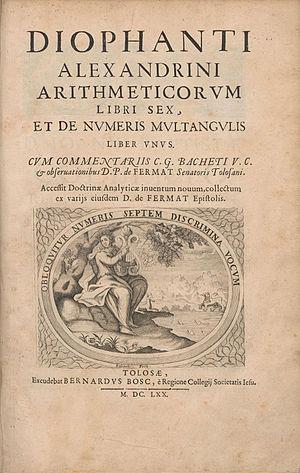
La théorie des équations est un ensemble de travaux ayant pour objectif premier la résolution d’équations polynomiales ou équivalentes. Une telle équation s’écrit de la manière suivante :
Cet article décrit des faits marquants de l'histoire des équations de l'Antiquité à aujourd'hui.
Diophante d'Alexandrie était un mathématicien de langue grecque qui a vécu à Alexandrie entre le Iᵉʳ siècle av. J.-C. et le IVᵉ siècle, peut-être au IIᵉ siècle ou au IIIᵉ siècle. Connu pour ses Arithmétiques, ouvrage dont une partie est aujourd'hui perdue, et où il étudie certaines équations diophantiennes, il est parfois surnommé le « père de l'algèbre ».
Isabella Grigorievna Bachmakova, née en 1921 et morte en 2005, est une historienne des mathématiques russe. Ses thèmes principaux de recherche sont les mathématiques dans la Grèce antique, l'histoire de l'algèbre et la théorie algébrique des nombres. Elle s'est particulièrement intéressée au mathématicien Diophante et ses Arithmétiques. Son approche novatrice, consistant à compléter la lecture algébrique traditionnelle des Arithmétiques à l'aide des outils de la géométrie algébrique, a ouvert la voie à de nouvelles interprétations.
En mathématiques, le théorème des deux carrés de Fermat énonce les conditions pour qu’un nombre entier soit la somme de deux carrés parfaits et précise de combien de façons différentes il peut l’être. Par exemple, selon ce théorème, un nombre premier impair est une somme de deux carrés parfaits si et seulement si le reste de sa division euclidienne par 4 est 1 ; dans ce cas, les carrés sont déterminés de manière unique. On peut le vérifier sur 17 ou 97, qui sont bien tous deux d’une seule façon une somme de deux carrés, alors que des nombres premiers comme 7 ou 31 ne sont pas des sommes de deux carrés. Ce résultat est parfois nommé simplement théorème des deux carrés ou bien encore théorème de Fermat de Noël.
En algèbre, l'anneau des polynômes formels est un ensemble contenant des nombres, comme les entiers, les réels ou les complexes, et un objet supplémentaire, souvent noté X. Tous les éléments de l'anneau de polynômes s'additionnent et se multiplient : on trouve des polynômes comme 2X, X² ou encore X² – X – 1. De plus, une propriété importante est que les polynômes 1, X, X², X³... sont linéairement indépendants, c'est-à-dire qu'aucune combinaison linéaire non triviale de ces polynômes n'est nulle. L'objet de cet article est de présenter une construction rigoureuse de cet ensemble et en particulier de l'objet X, appelé indéterminée.
Une équation diophantienne, en mathématiques, est une équation polynomiale à une ou plusieurs inconnues dont les solutions sont cherchées parmi les nombres entiers, éventuellement rationnels, les coefficients étant eux-mêmes également entiers. La branche des mathématiques qui s'intéresse à la résolution de telles équations s'est appelée longtemps l'analyse indéterminée avant de se fondre dans l'arithmétique ou la théorie des nombres.